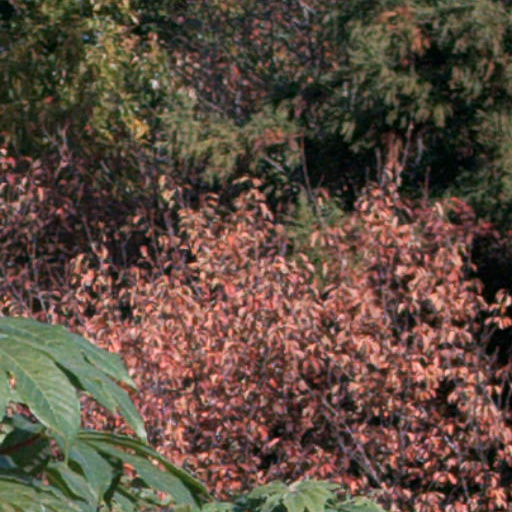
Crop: cassava